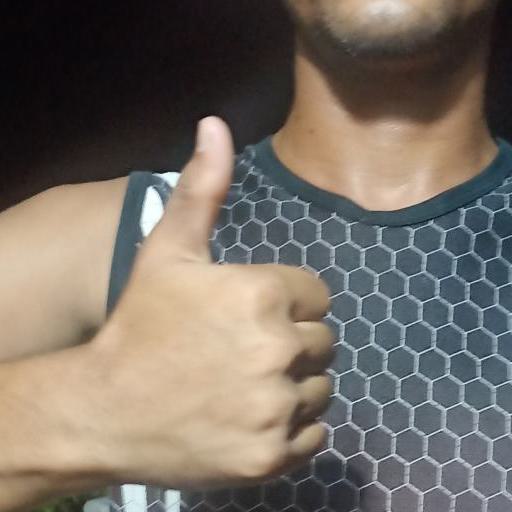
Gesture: like